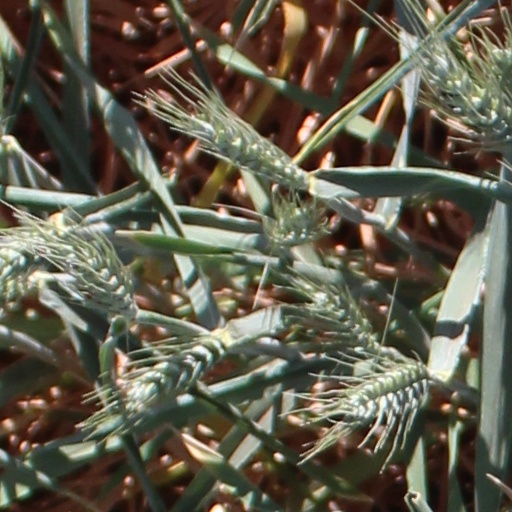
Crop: wheat